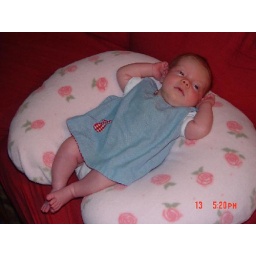
ellis on boppy in blue dress